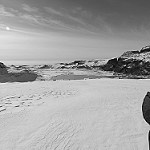
Label: B & W